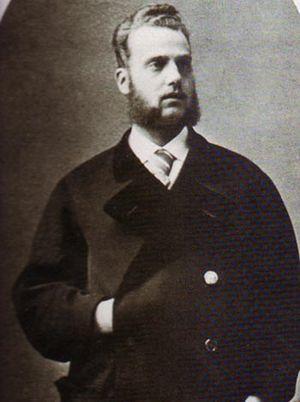
Le comte Nicolas Ignatiev – ou Ignatieff selon l'orthographe en usage à l'époque en français – en russe : граф Николай Павлович Игнатьев est un homme d’État et un diplomate russe, panslaviste, général d'infanterie, comte de l'Empire russe, adjudant-général, directeur du Département d'Asie du ministère des Affaires étrangères, ambassadeur à Constantinople de 1867 à 1877. Né le 29 janvier 1832 à Saint-Pétersbourg et mort le 3 juillet 1908 à Kroupoderintsy, Gouvernement de Kiev. Il fut surnommé Chevalier des Balkans ou Comte des Bulgares. Le comte Ignatiev fut l'un des diplomates les plus brillants de son époque. Il a inscrit son nom dans l'histoire de la diplomatie de l'Empire russe.
Le grand-duc Alexis Alexandrovitch, était un membre de la famille impériale de Russie.